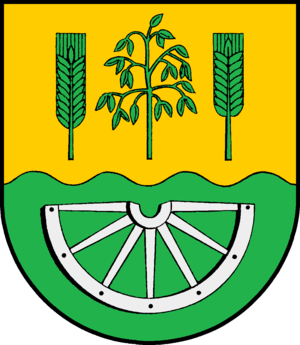
Groß Kummerfeld
Coat of arms of Groß Kummerfeld
Groß Kummerfeld er en by og kommune i det nordlige Tyskland, beliggende i Amt Boostedt-Rickling under Kreis Segeberg. Kreis Segeberg ligger i den sydøstlige del af delstaten Slesvig-Holsten.